Ilam province

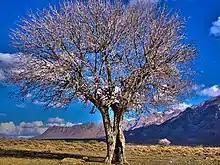
Persian turpentine tree

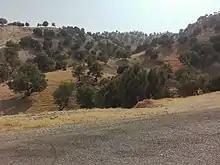
Persian oak forest in Ilam province

With about 31% of its territory covered with scattered to dense forests of mostly Persian oak, Ilam ranks 3rd in the country after Kohgiluyeh and Lorestan provinces, excluding the northern provinces of Mazandarn and Gilan. The highlands and the forests of the province are the habitat of many animals including the Asian black bear, Caracal, Caucasian squirrel, Eastern imperial eagle, Golden eagle, Black kite, Black stork, Blunt-nosed viper, and the endangered Persian leopard. Ilam is home to the endangered Spider-tailed horned viper, a unique species only found in Ilam province in the world.